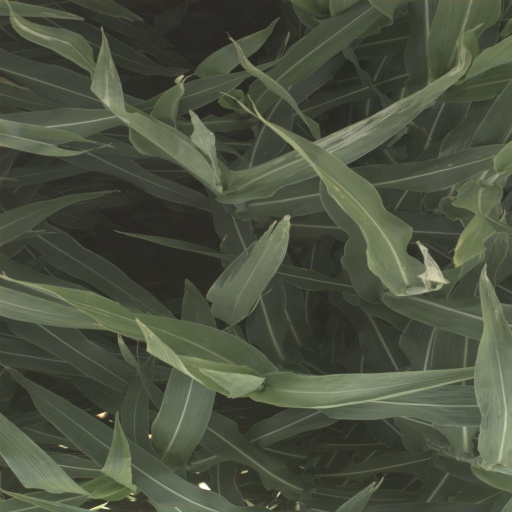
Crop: sorghum